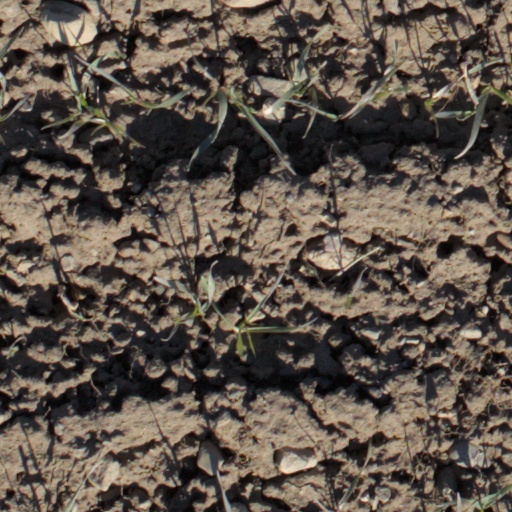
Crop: wheat